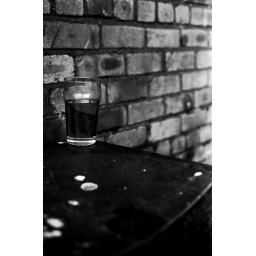
Taken on black and white film, then developed by hand in the darkroom.